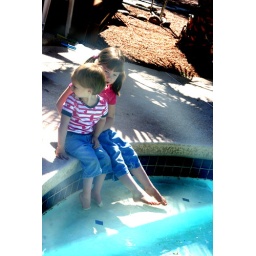
The girls had their shoes off and their feet in the water in no time flat.